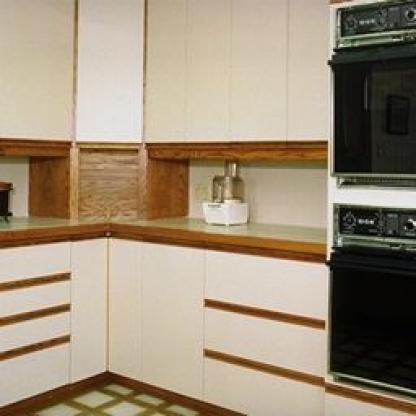
Scene: Indoor